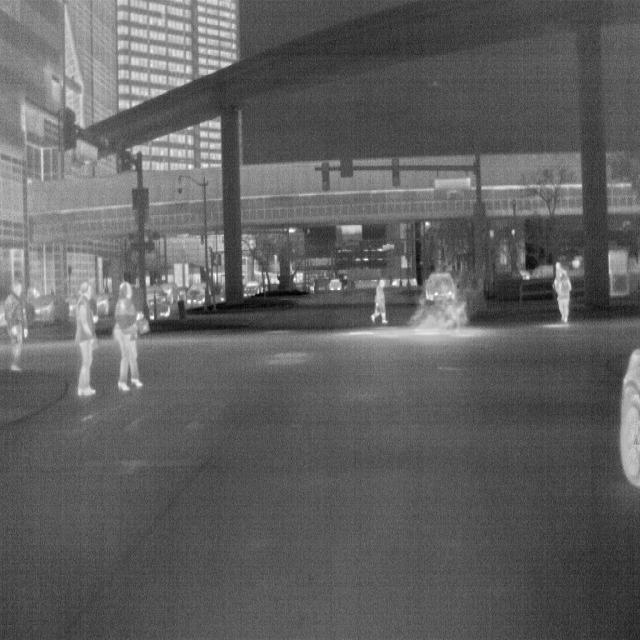
Detected objects:
label: person
label: person
label: person
label: person
label: person